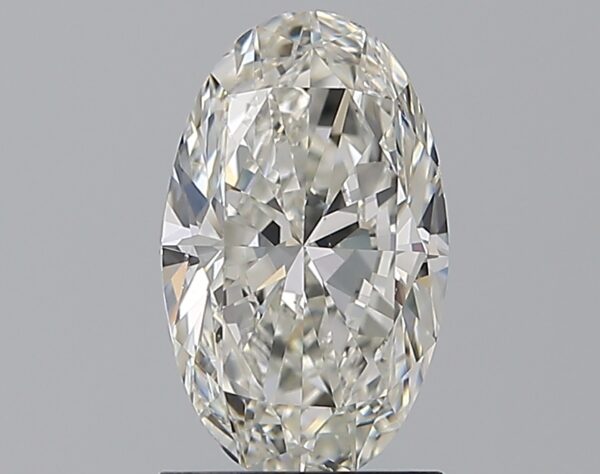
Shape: oval
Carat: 1.5
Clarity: VS2
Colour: H
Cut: EX
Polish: EX
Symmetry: VG
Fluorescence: M
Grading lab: GIA
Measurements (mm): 9.8 x 5.99 x 3.7